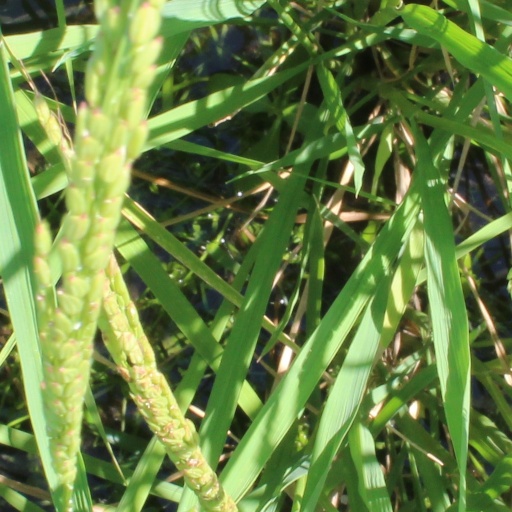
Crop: rice